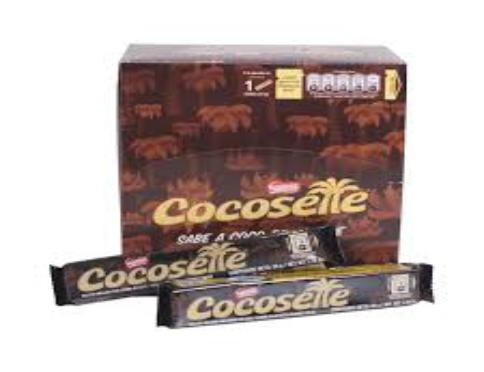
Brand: Cocosette
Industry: Food